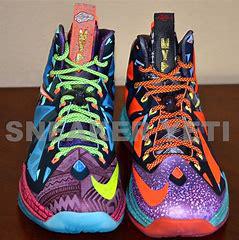
Brand: Nike
Model: Lebron 10